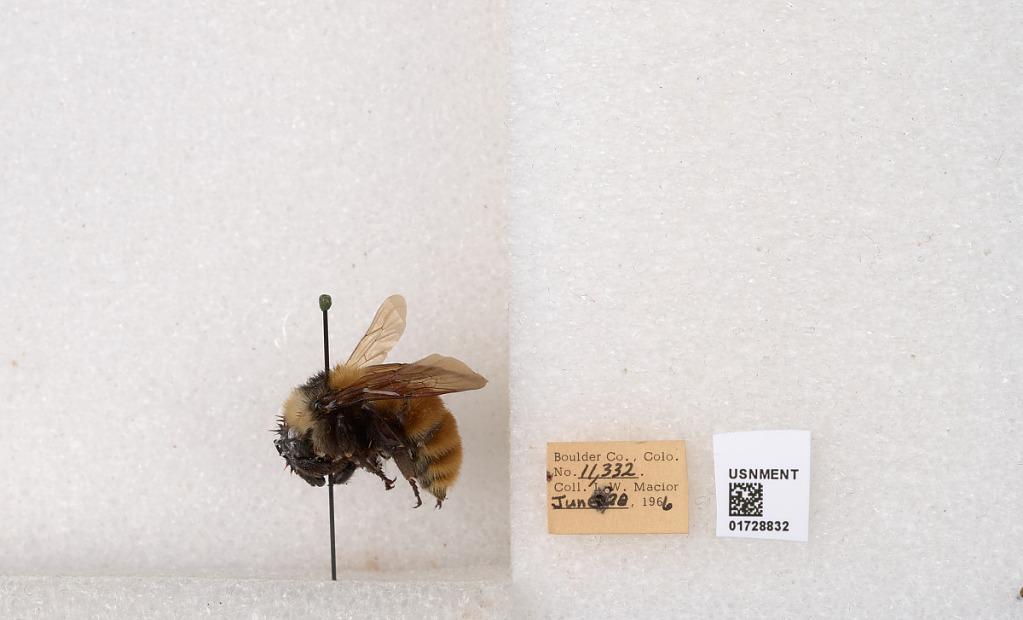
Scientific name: Bombus appositus Cresson
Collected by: L. Macior
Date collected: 1966-6-20
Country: United States
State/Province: Colorado
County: Boulder
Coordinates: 40.0925, -105.358